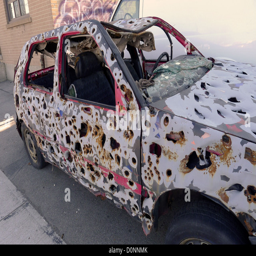
a bullet riddled car once used in an art installation